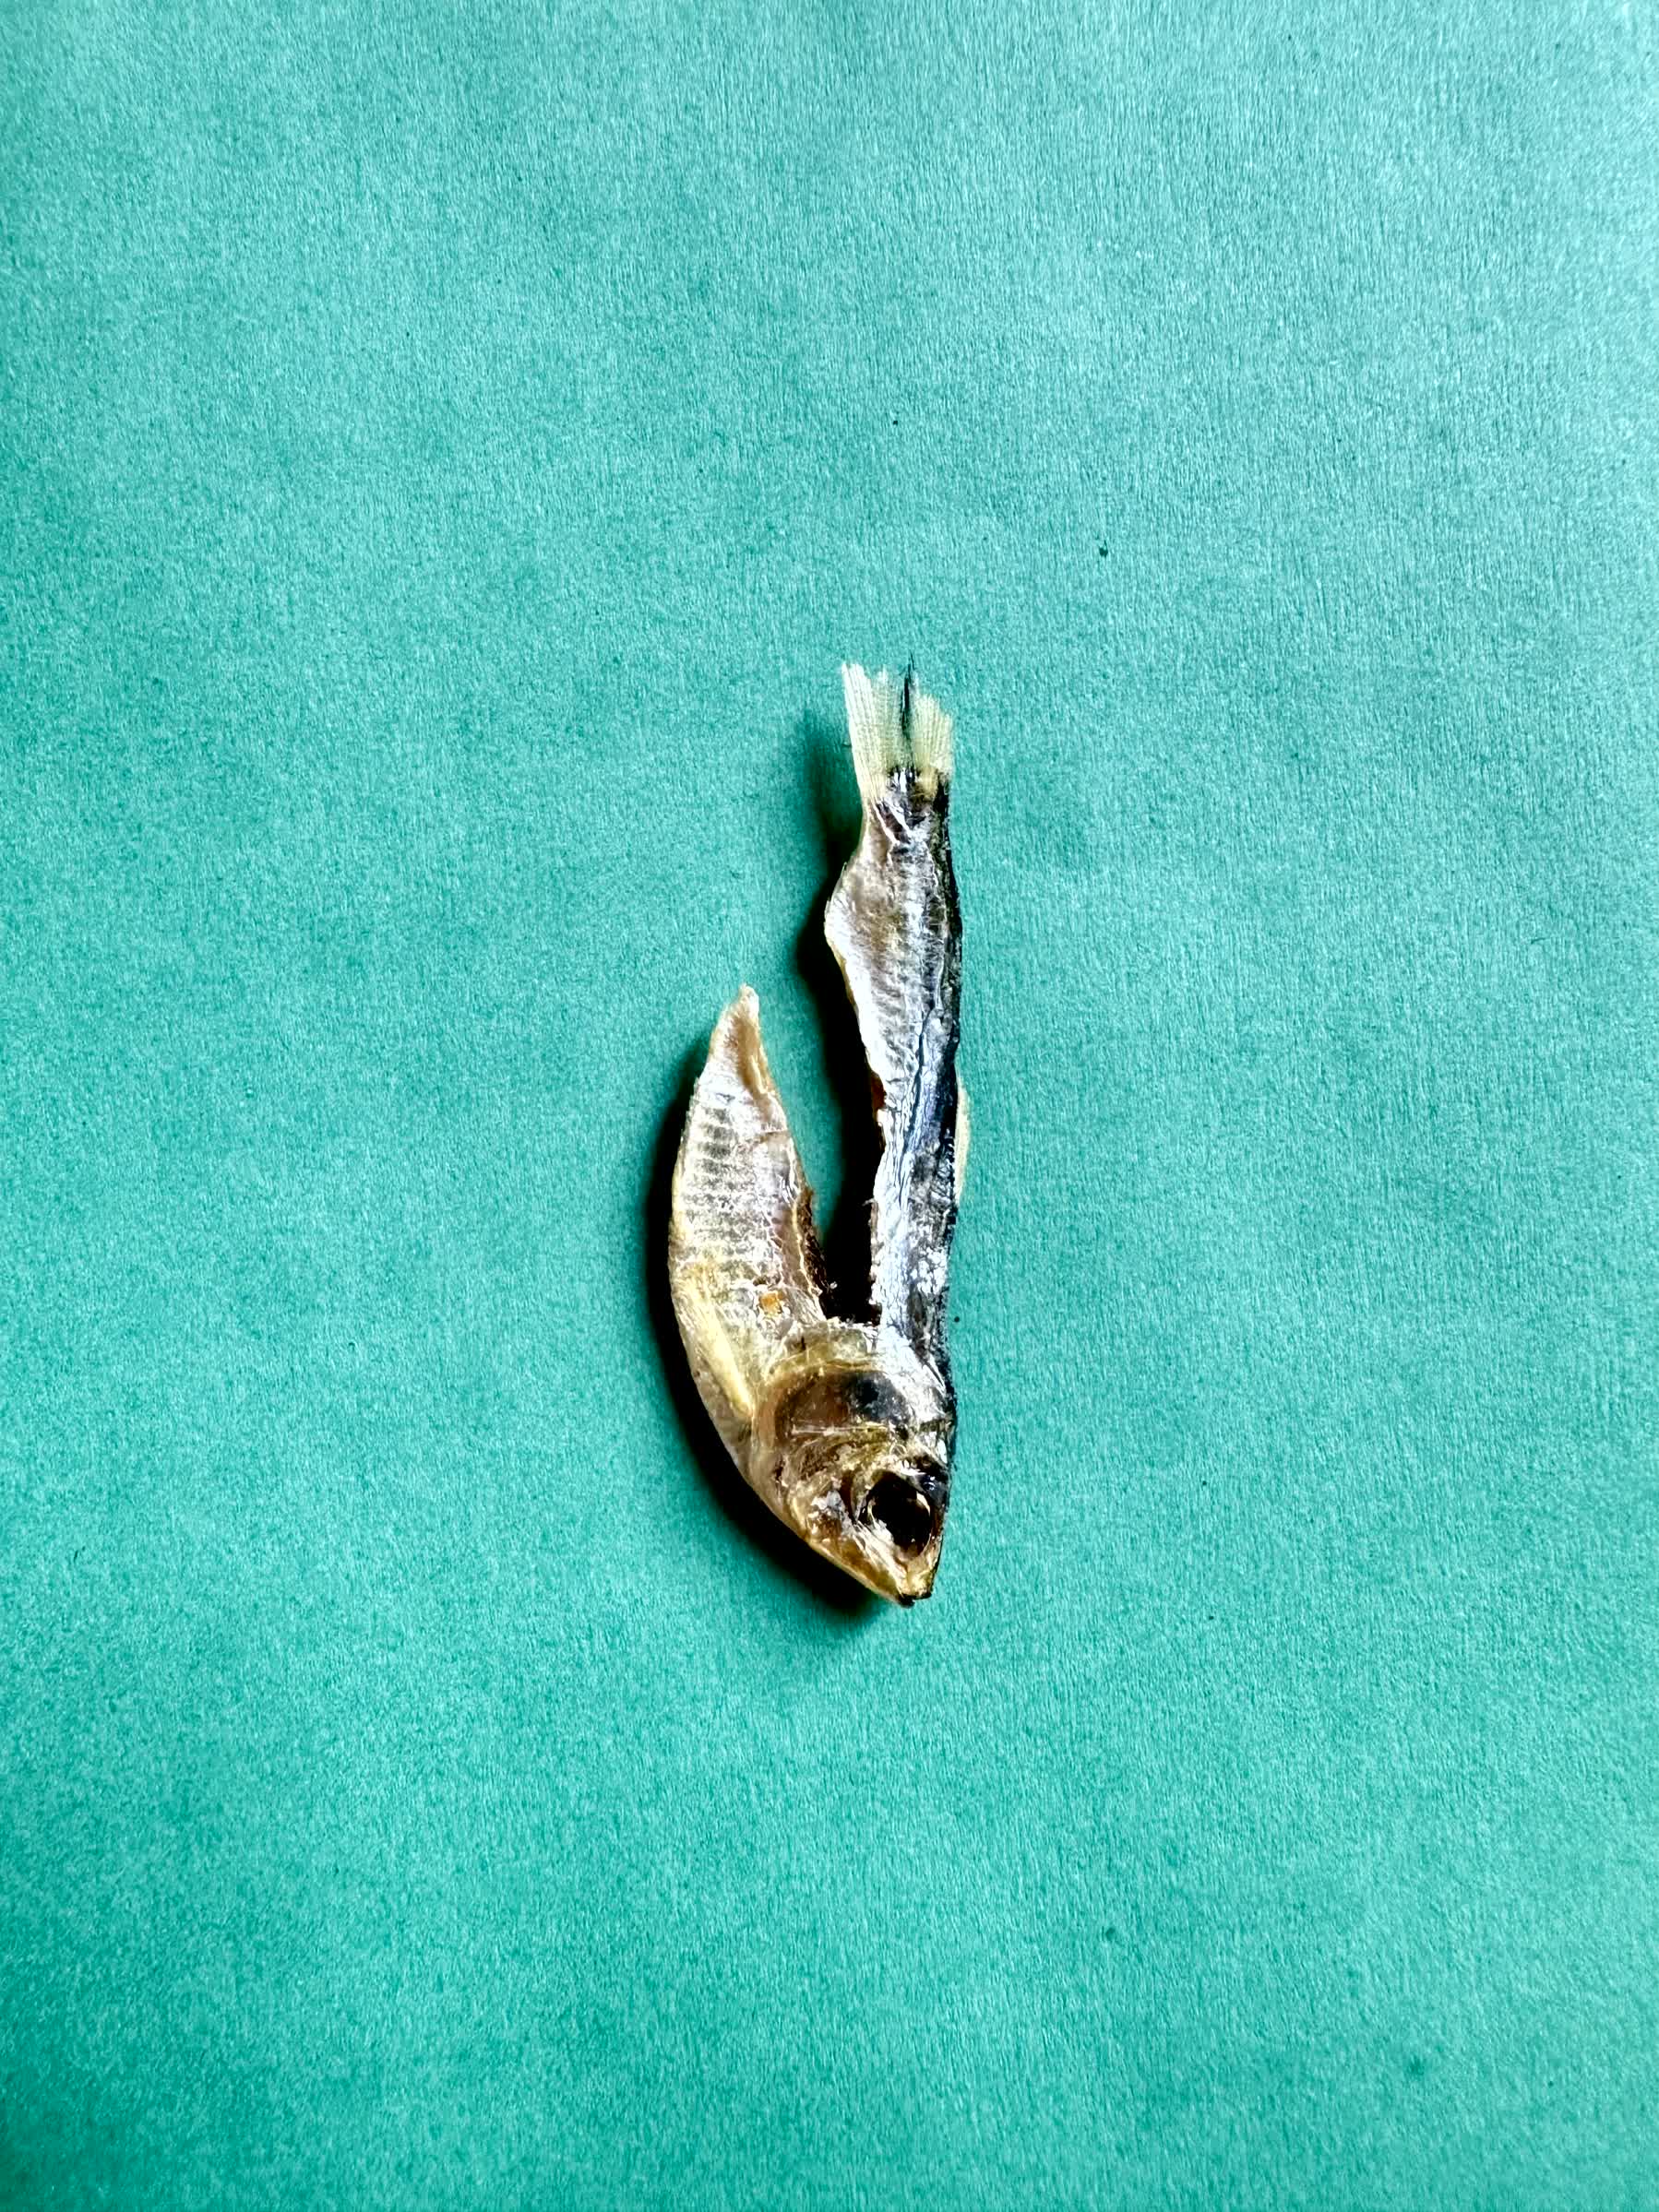
Species: Chapila